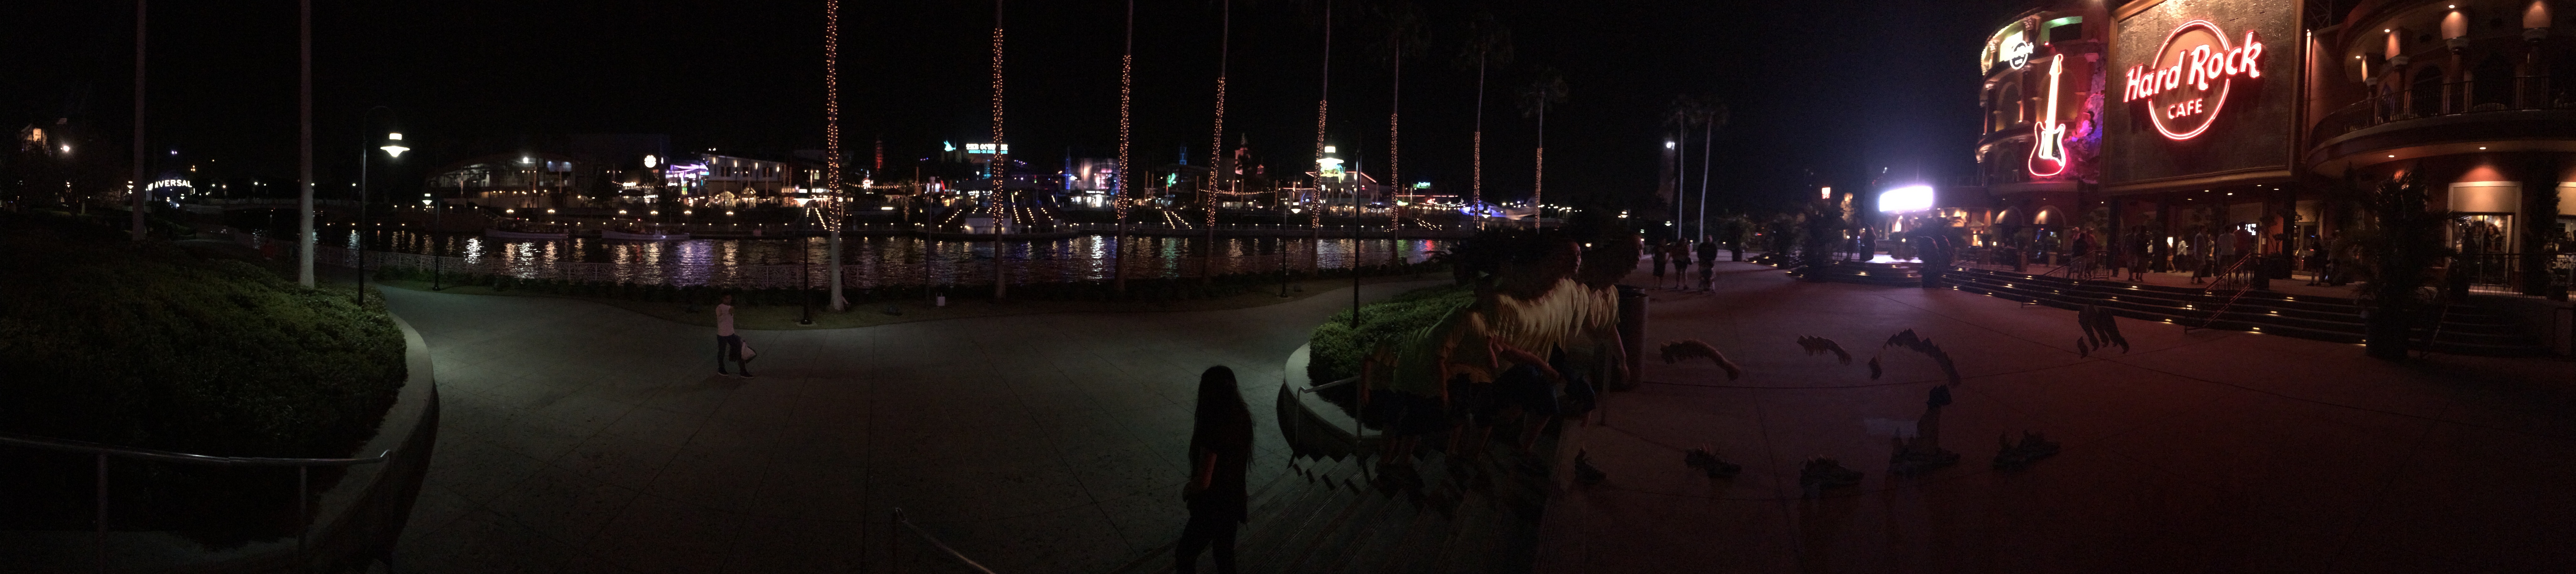
lighting